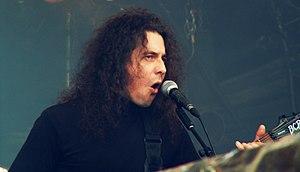
Spherical Unit Provided, Hellfest 2011
Spherical Unit Provided est un groupe de death metal, de death-doom et de metal industriel français, originaire de Wallers, dans le Nord-Pas-de-Calais.